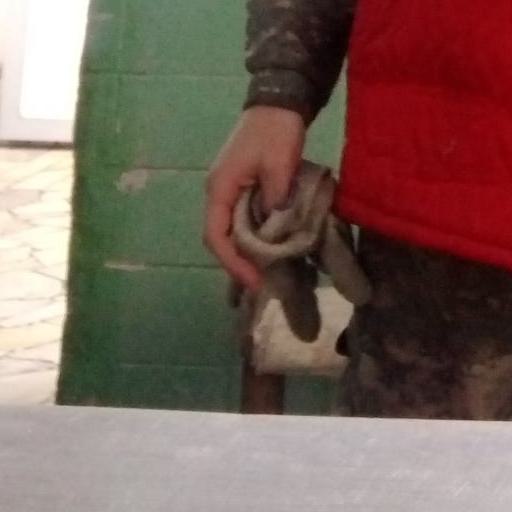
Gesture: no_gesture